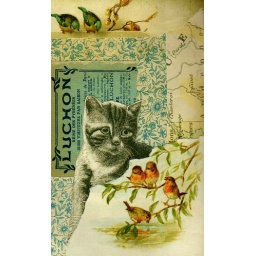
Hiding damage--Since I'd cut the flowers out of the cat image, kitty was in pretty bad shape.